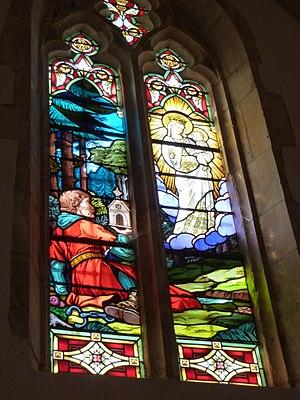
Pagny-sur-Meuse Chapelle de Massey vitrail de la chapelle sur lequel la chapelle elle-même est représentée.
La chapelle Notre-Dame de Massey, ou couramment chapelle de Massey, est une chapelle du XIIIᵉ siècle de style gothique située dans le département français de la Meuse, sur la commune de Pagny-sur-Meuse. Sa construction est entourée d'une légende mariale, et elle est connue pour avoir reçu la visite de Jeanne d'Arc, qui est représentée sur le vitrail de la rosace.